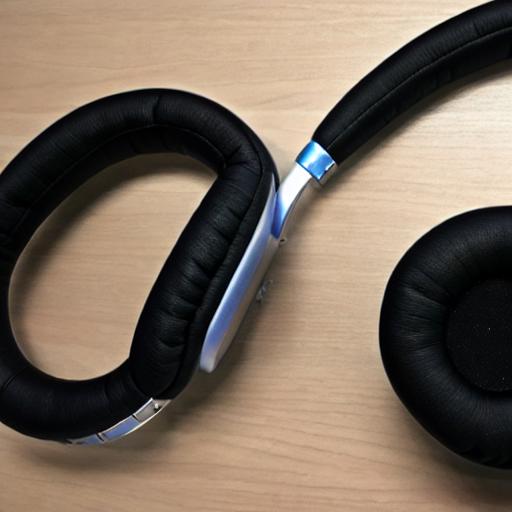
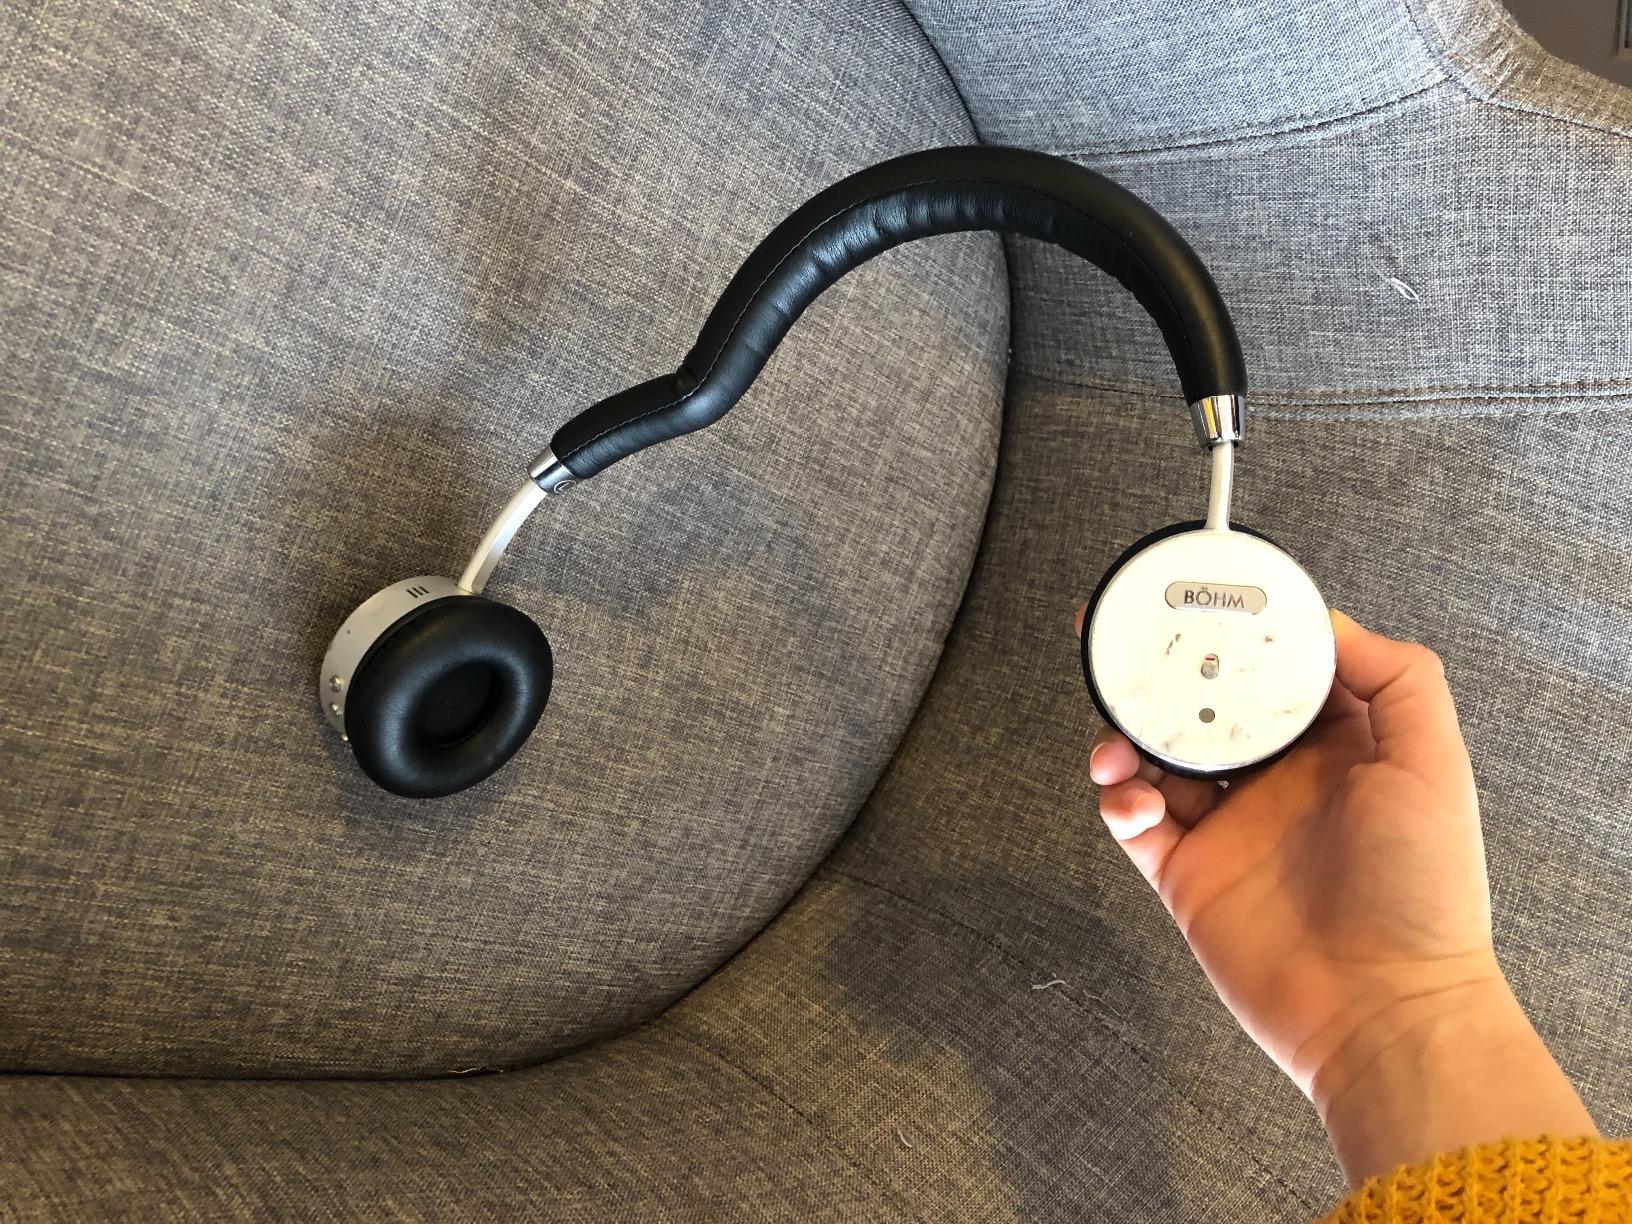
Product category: headphones
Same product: no